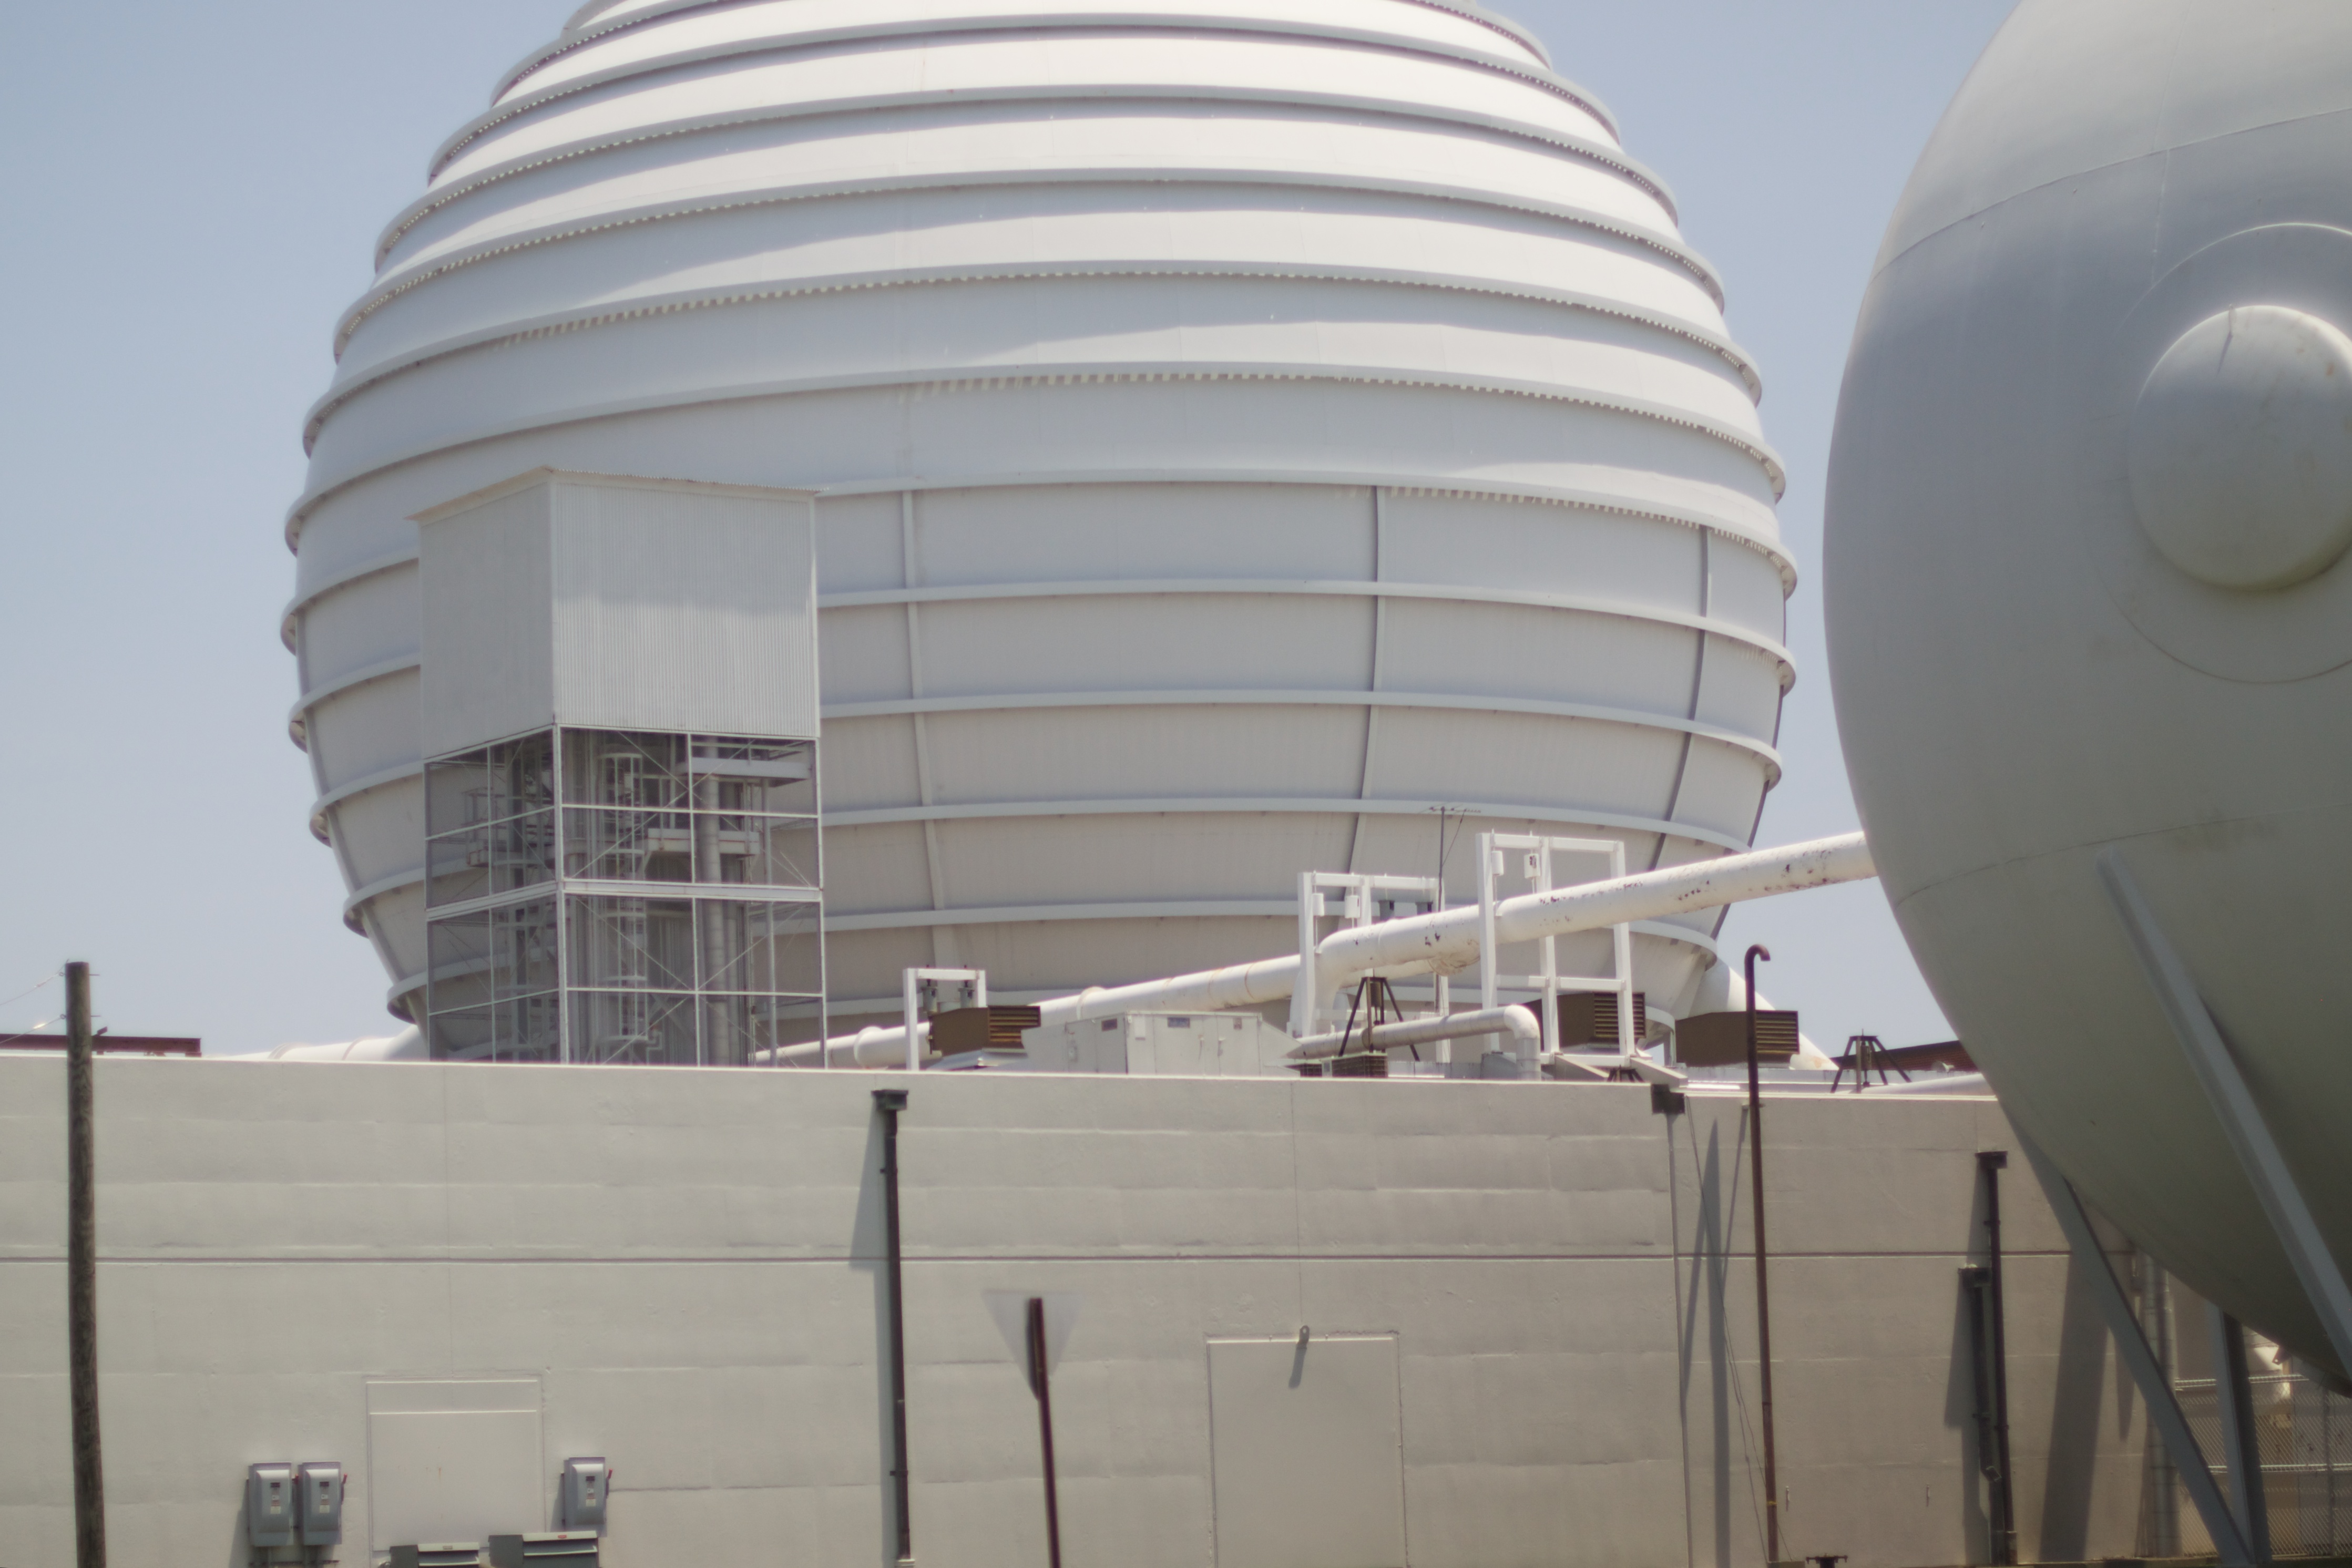
architecture, structure, building, vehicle, arena, hangar, headquarters, storage tank